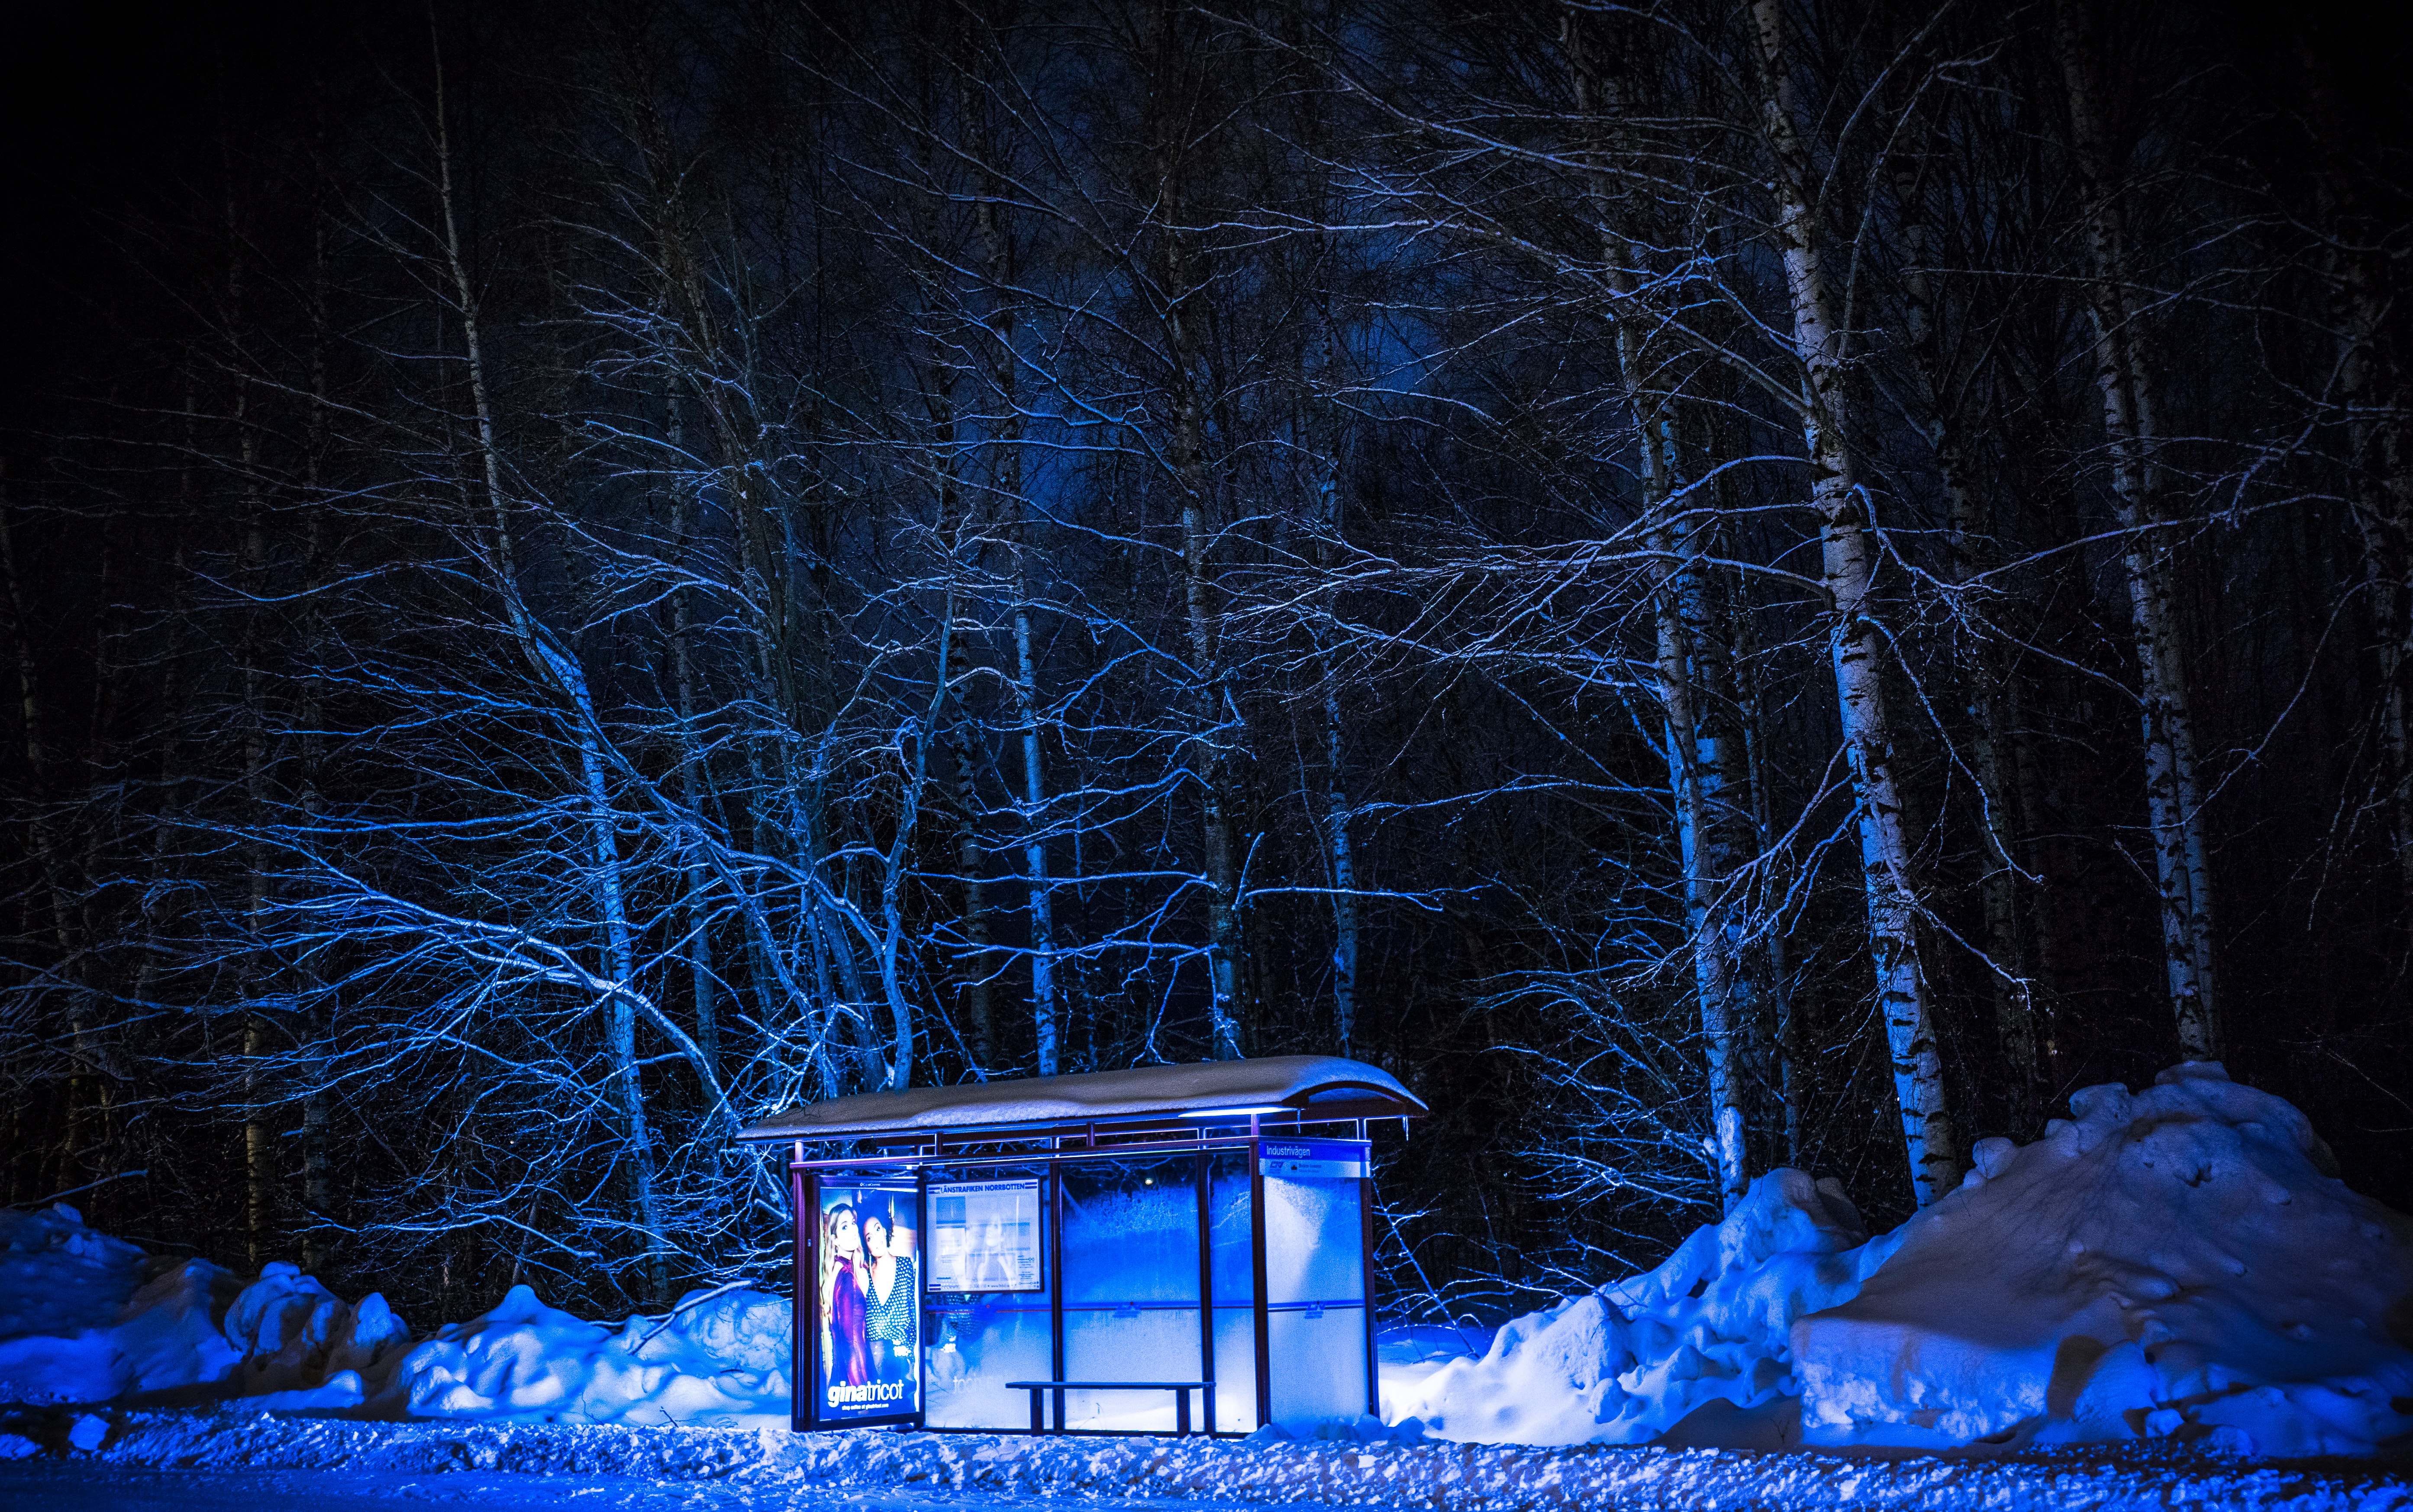
blue, winter, snow, tree, light, freezing, night, majorelle blue, lighting, sky, branch, atmosphere, water, darkness, ice, architecture, electric blue, house, midnight, plant, electricity, home